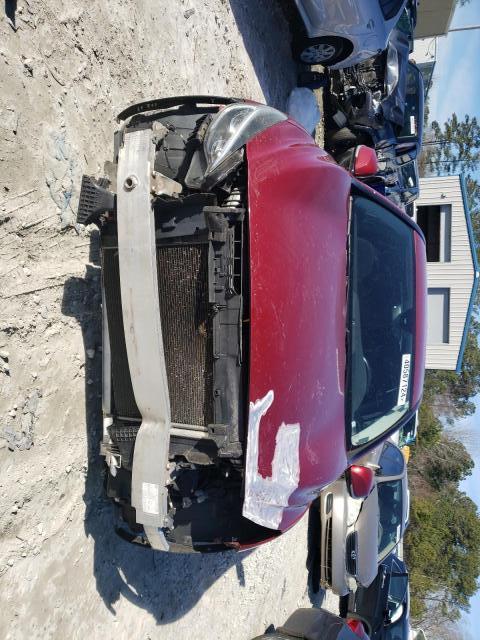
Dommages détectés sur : plaque d'immatriculation avant, pare-choc avant, feu avant gauche, capot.
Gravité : majeur